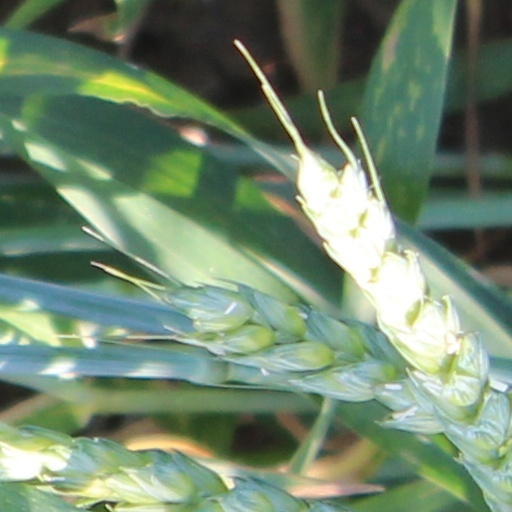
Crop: wheat